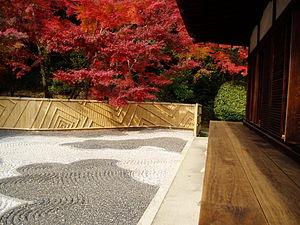
Le Tōfuku-ji est un temple bouddhiste de l'arrondissement de Higashiyama-ku au sud-est de Kyoto, au Japon. Il a été fondé par Enni en tant que siège de l'école Rinzai de la tradition du bouddhisme zen japonais. Il fut construit entre 1236 et 1255 sur les ruines du Hosshō-ji, appartenant aux Fujiwara. C'est le quatrième des gozan de Kyōto.
Le terme « trésor national » est utilisé au Japon depuis 1897 pour désigner les biens les plus précieux du patrimoine culturel du Japon bien que la définition et les critères aient changé depuis la création du terme. Les bâtiments des temples bouddhistes de cette liste ont été classés Trésors nationaux du Japon quand la loi pour la protection des biens culturels est entrée en vigueur le 9 juin 1951. Les pièces sont choisies par le ministère de l'Éducation, de la Culture, des Sports, des Sciences et de la Technologie sur le fondement de leur « valeur artistique ou historique particulièrement élevée ». Cette liste présente 152 entrées de bâtiments de temples Trésors nationaux de la fin du VIIᵉ siècle classique au début de l'époque d'Edo moderne du XIXᵉ siècle. Le nombre d'édifices répertoriés dans cette liste est supérieur à 152, parce que, dans certains cas, des groupes de bâtiments liés entre eux sont réunis pour former une seule entrée. Les structures comprennent des bâtiments principaux tels que le kon-dō, le hon-dō, le butsuden, des pagodes, des portes, un beffroi, des couloirs et d'autres bâtiments et édifices qui font partie d'un temple bouddhiste.